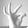
ASL letter: F